Timberclad warship

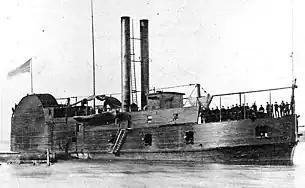
The timberclad USS "Conestoga", photographed during the American Civil War

They were based upon a similar design as ironclad warships but had timber in place of iron to act as ablative armour.